Oskar Bider

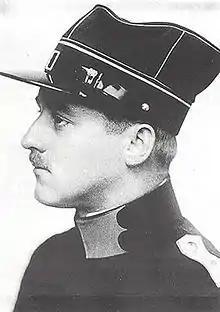

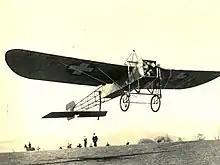
Oscar Bider starting in Bern to his flight over the Alps

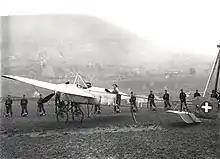
Oscar Bider in July 1913 in Liestal

Oskar Bider (12 July 1891 in Langenbruck – 7 July 1919 in Dübendorf) was a Swiss aviation pioneer.